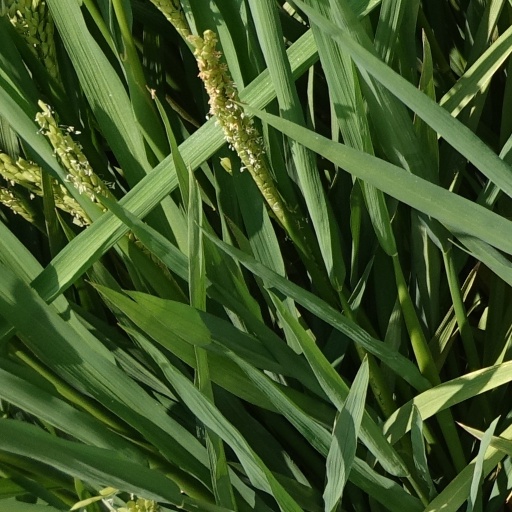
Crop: rice